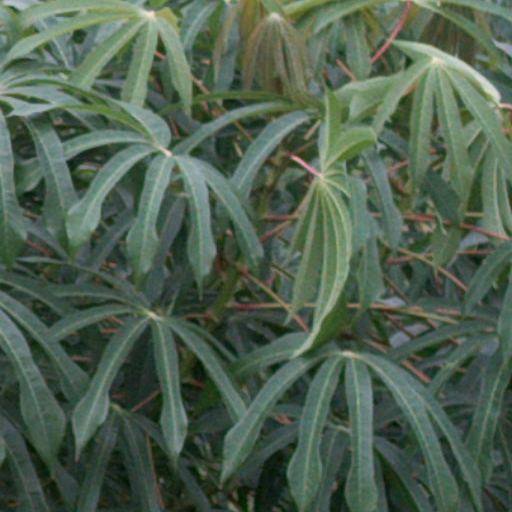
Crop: cassava